Charles Landseer

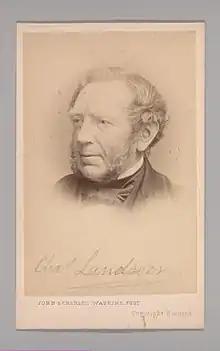
Charles Landseer in the 1860s

Charles Landseer (12 August 1799 – 22 July 1879) was an English painter, mostly of historical subjects.